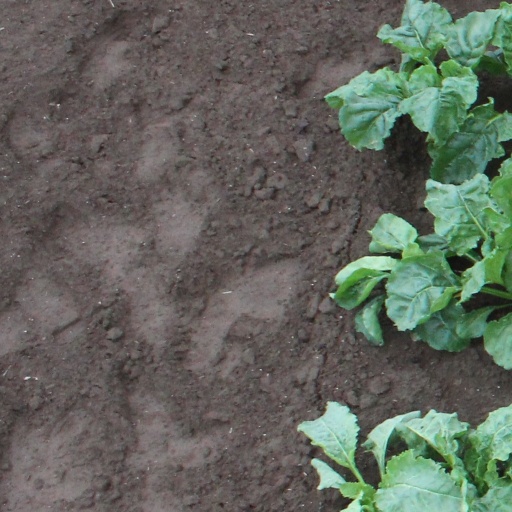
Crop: sugar beet